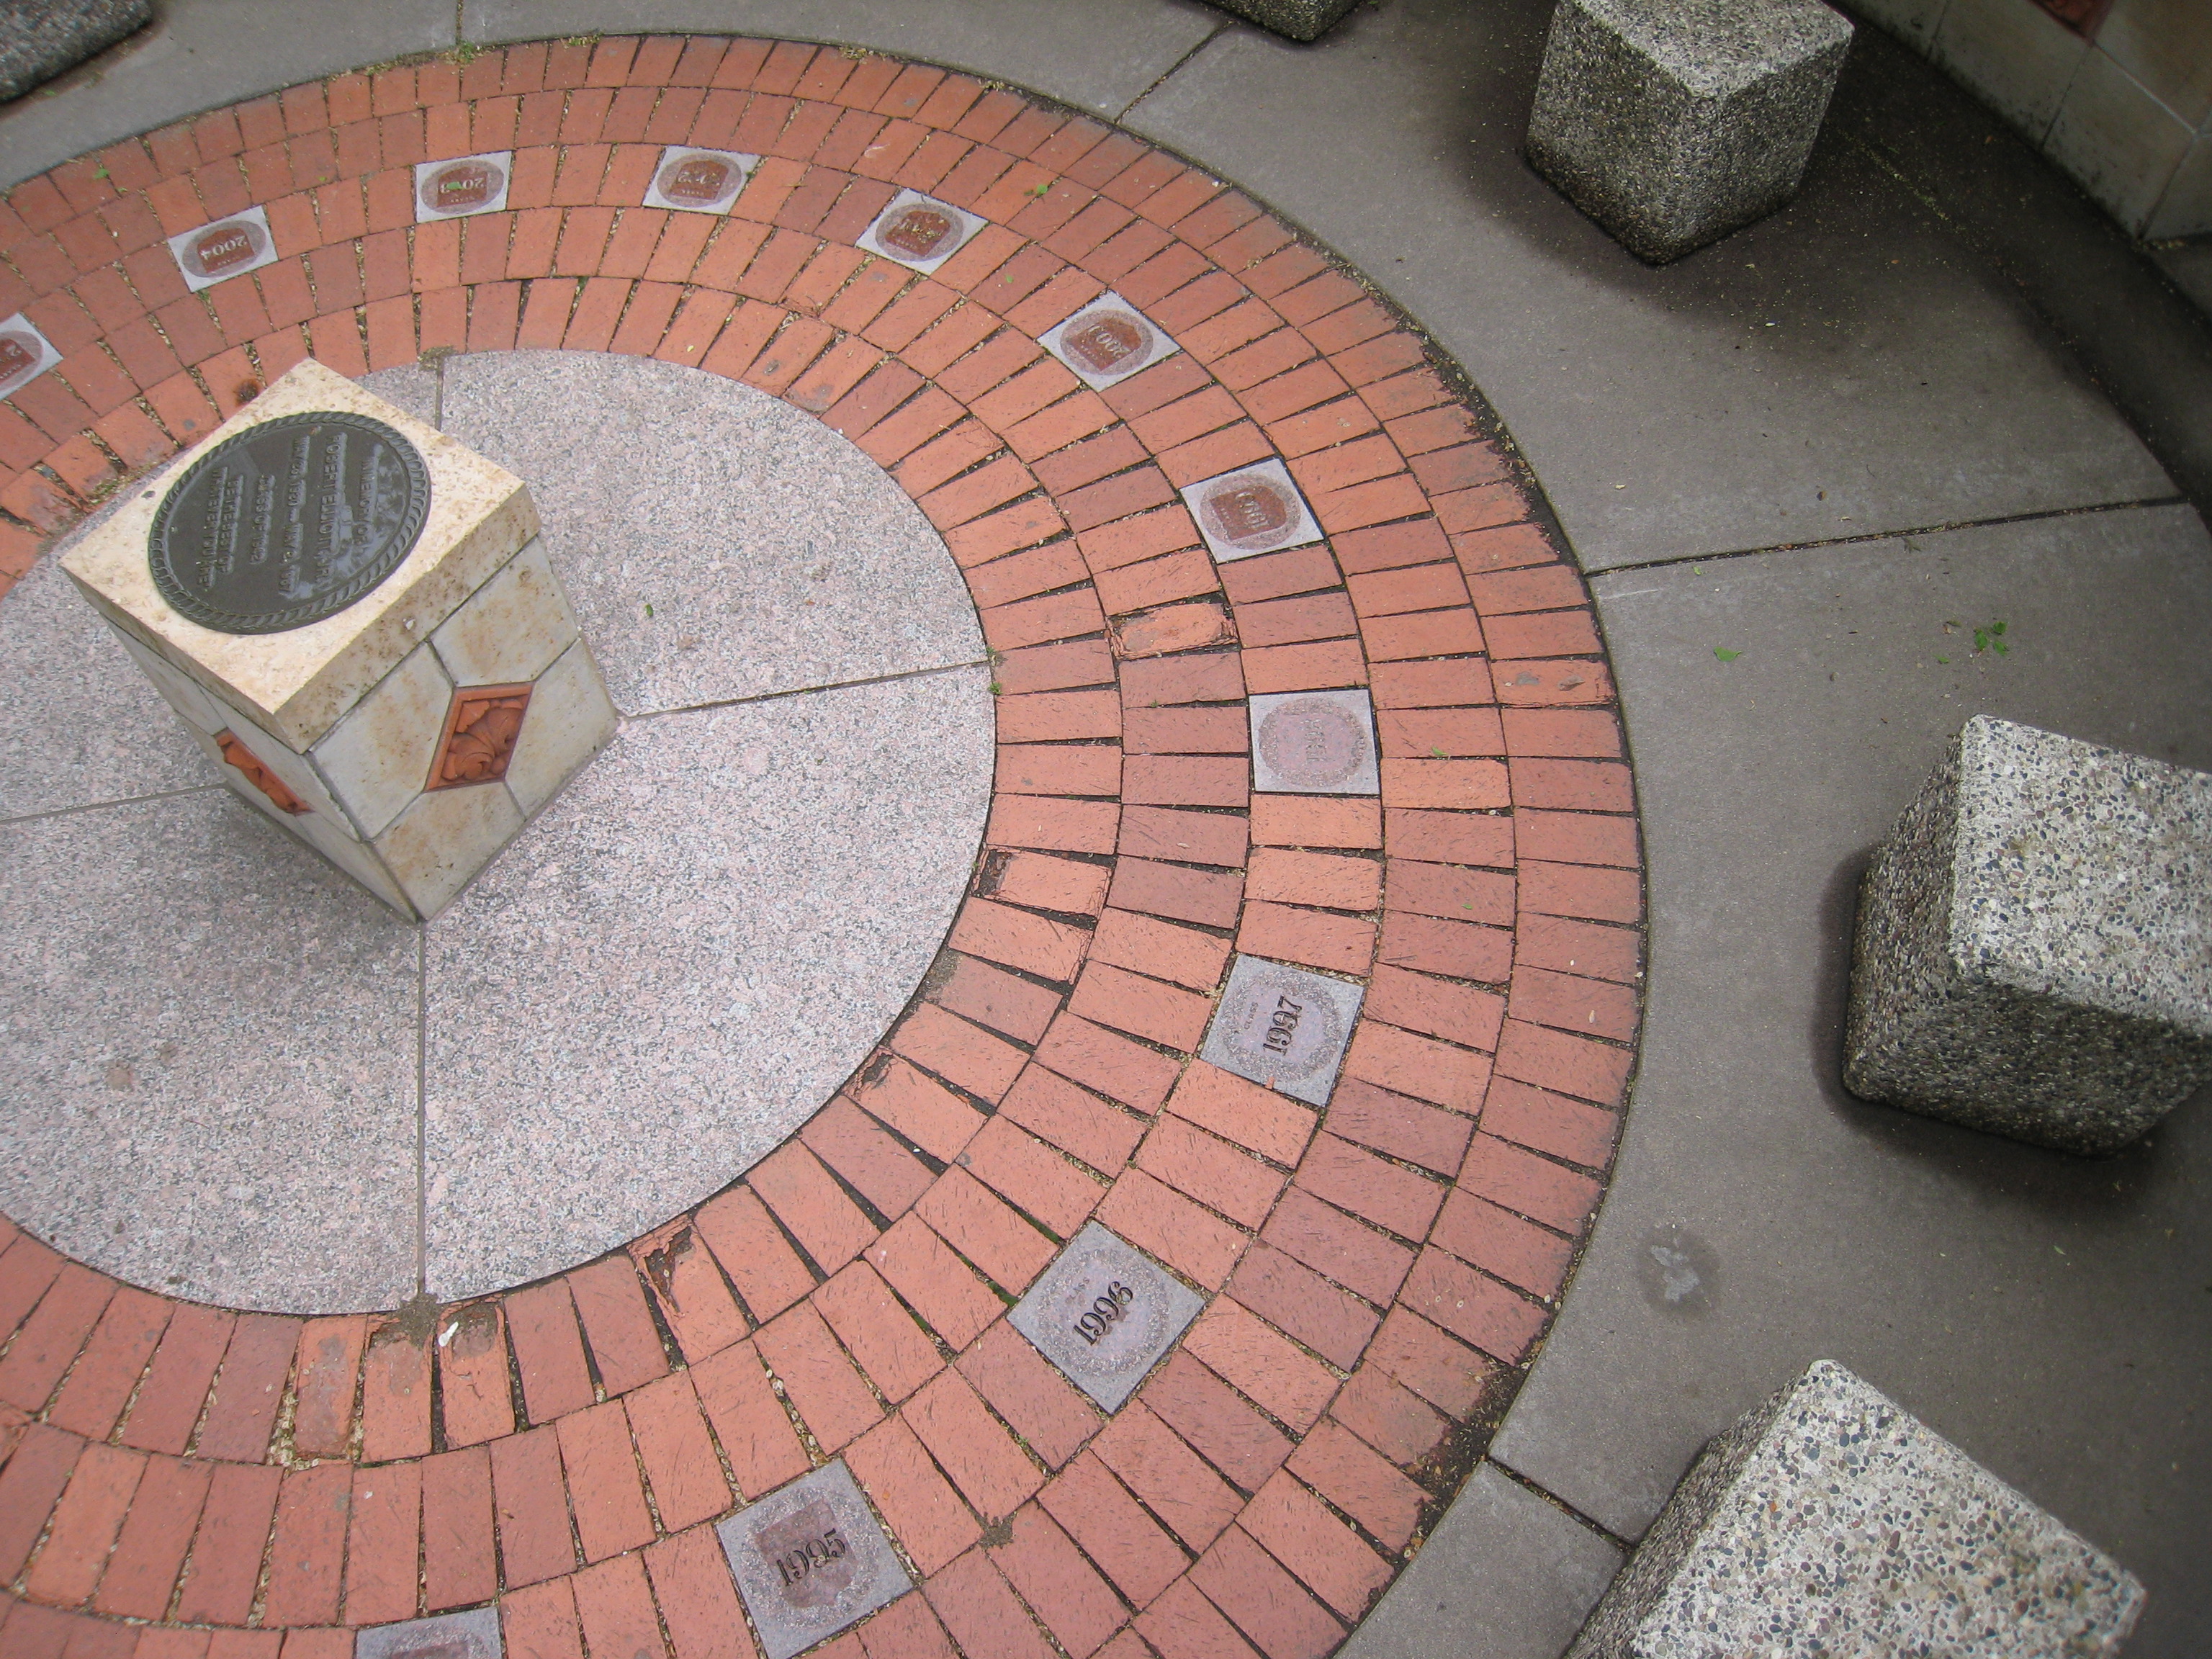
floor, cobblestone, brick, material, circle, brickwork, macalester, flooring, road surface, outdoor structure, flagstone